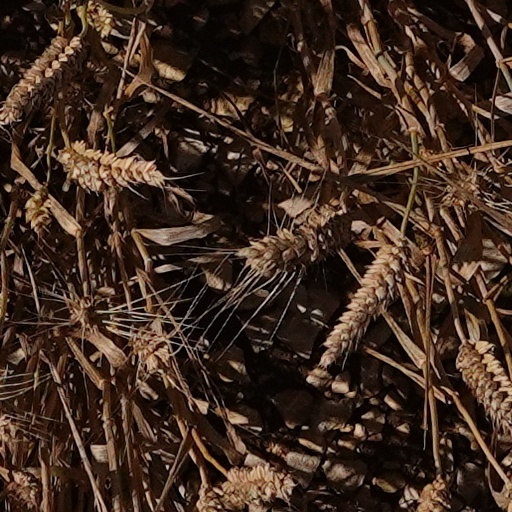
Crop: wheat